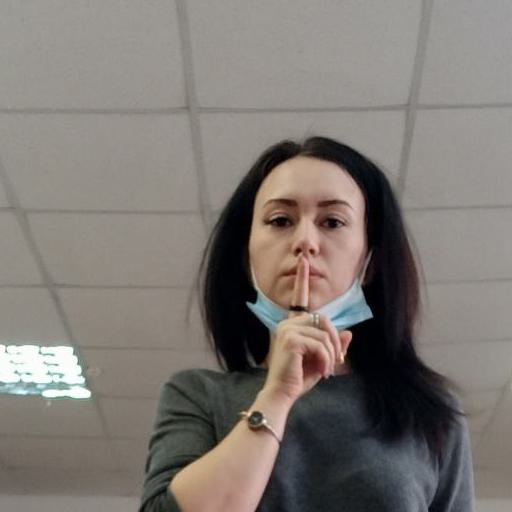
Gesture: mute